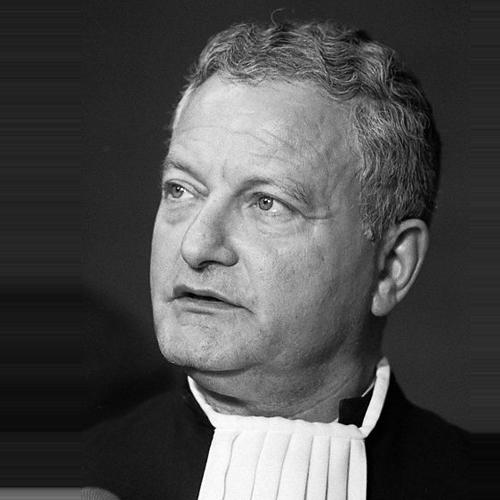
Age: 58